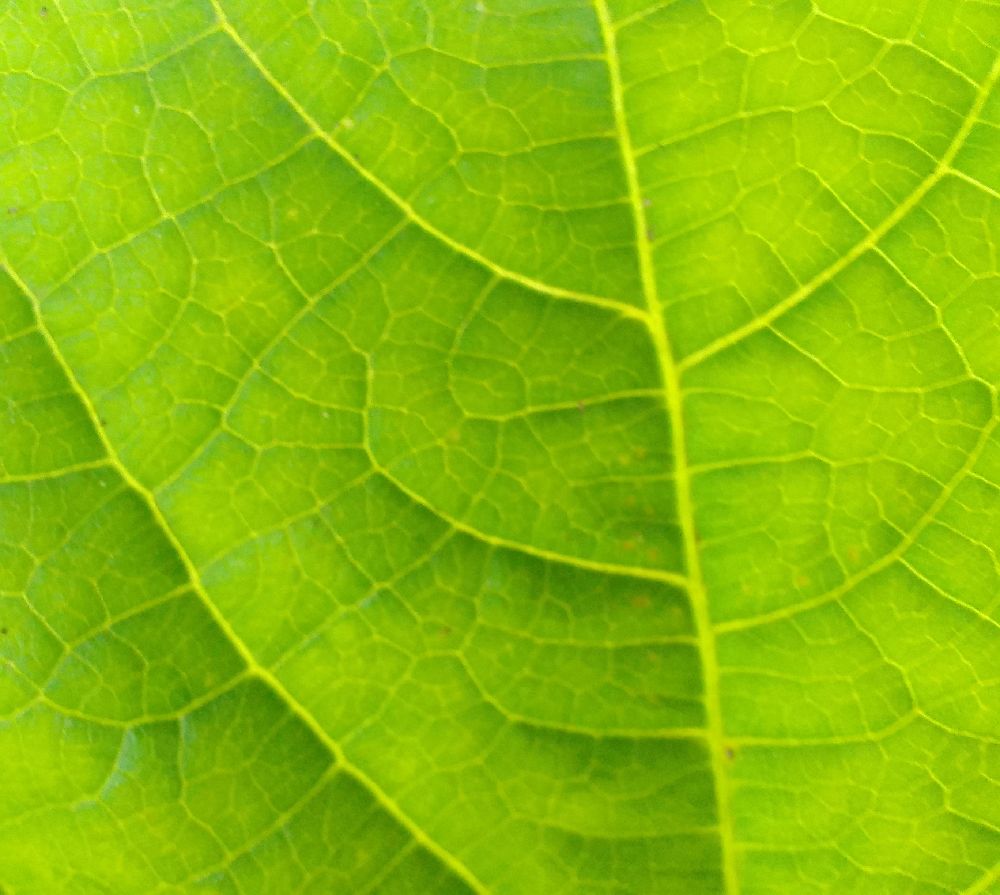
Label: healthy